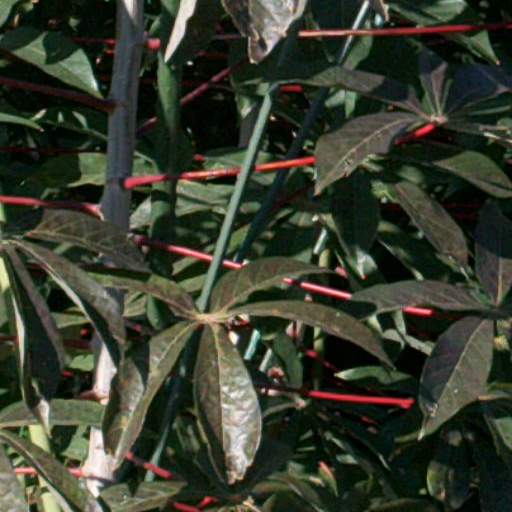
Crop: cassava